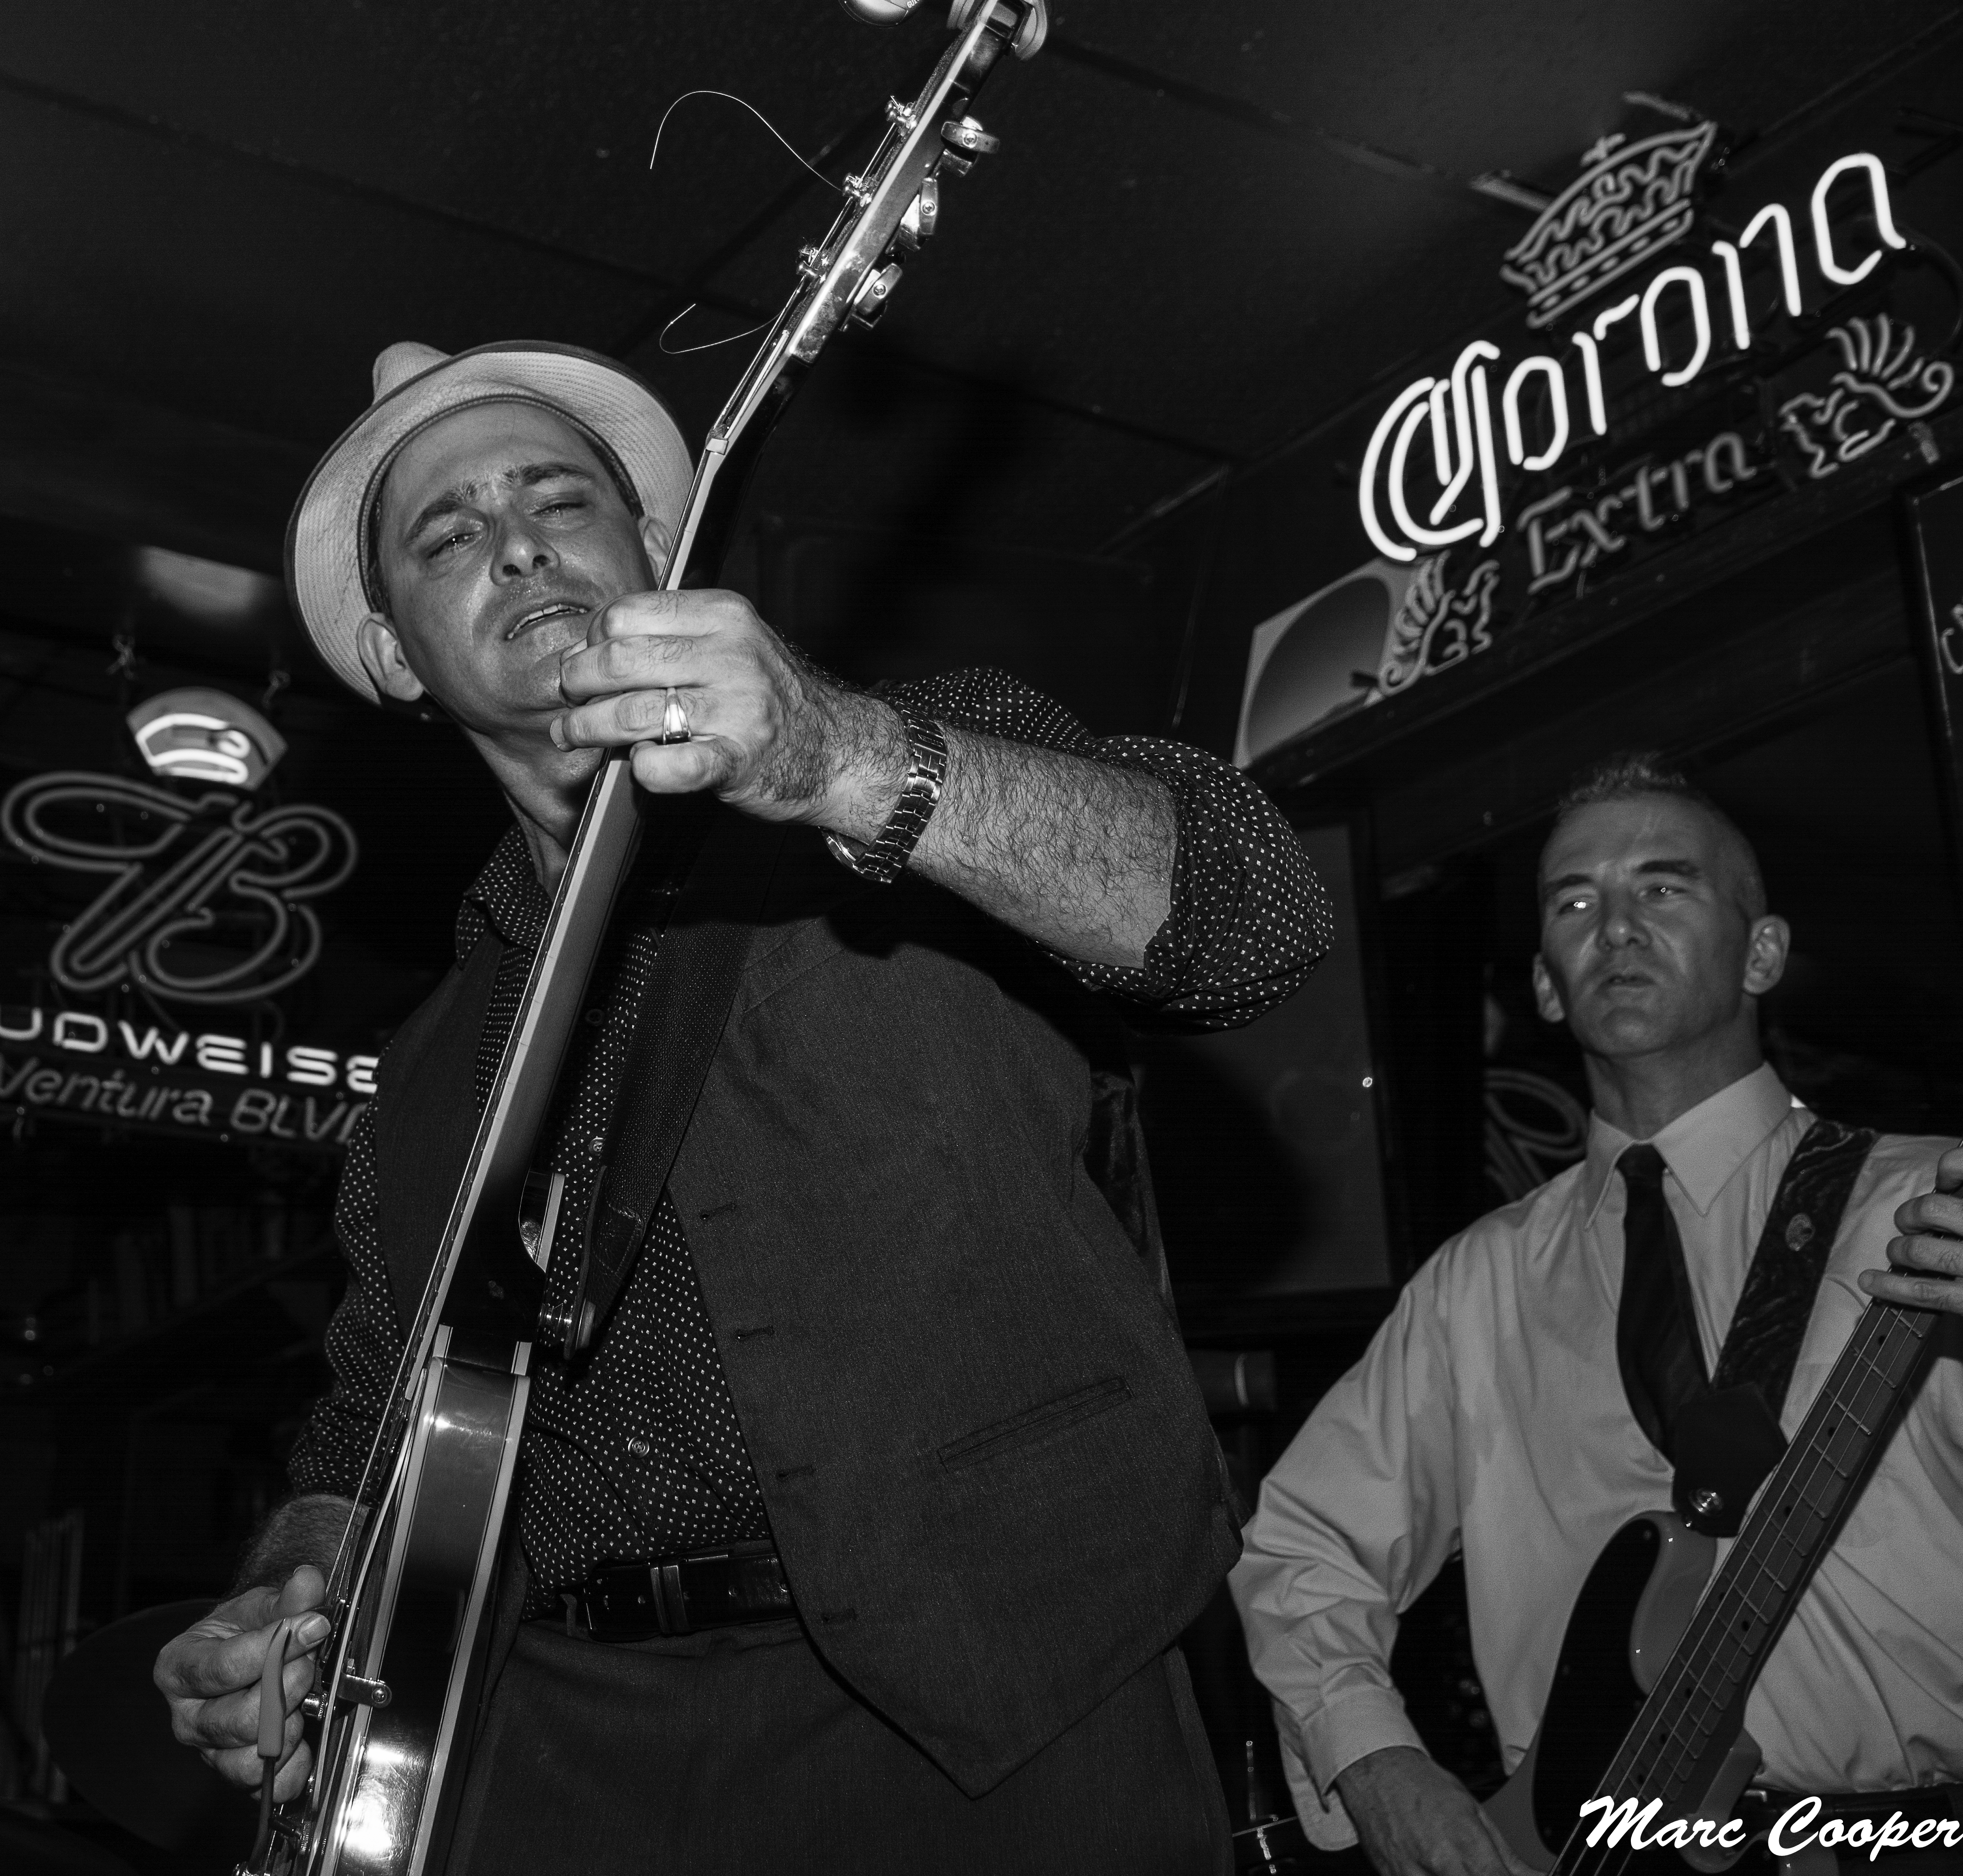
music, black and white, night, guitar, concert, musician, black, monochrome, blues, stage, performance, bassist, cadillac, guitarist, mauisugarmillsaloon, drummer, mauisugarmill, zack, monday, partycadillac, bluesmusican, entertainment, singer songwriter, monochrome photography